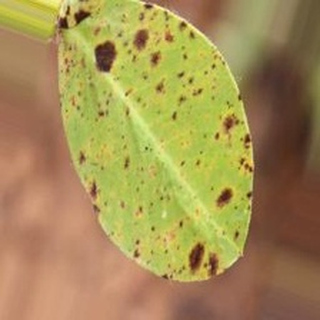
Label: groundnut_late_leaf_spot